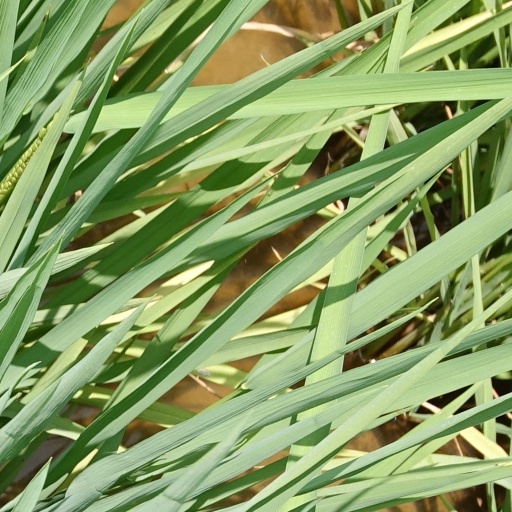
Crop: rice